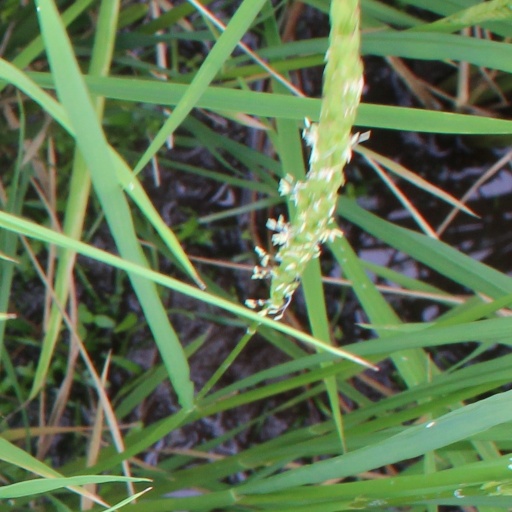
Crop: rice